Huib Hoste

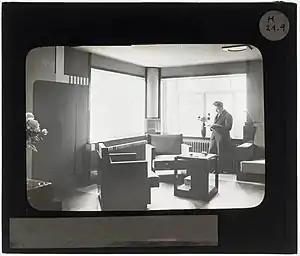
Huib Hoste 1925 photography ProvidedCHO KU Leuven

Hubrecht (Huib) Hoste (6 February 1881 – 18 August 1957) was a Belgian architect, designer and urban planner. He is considered the pioneer of modern architecture in Belgium.